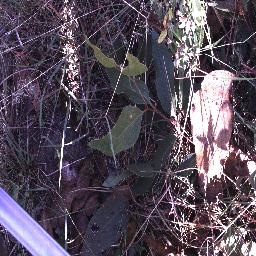
Label: negative